Nothing but the Blood of Jesus

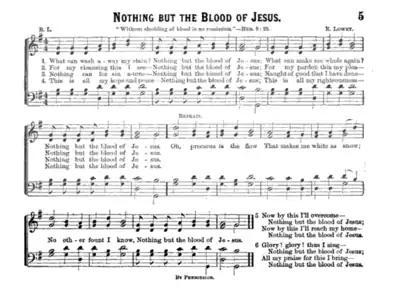
"Nothing but the blood of Jesus" lyrics and music from 1877 "Welcome Tidings: A New Collection of Sacred Songs" by Robert Lowry

Nothing But The Blood of Jesus is a traditional American hymn about the blood atonement and propitiation for sin by the death of Jesus as explained in Hebrews 9. The song was composed by Robert Lowry, a hymn writer who was a Baptist minister and professor at Bucknell University.